Innocent Prey

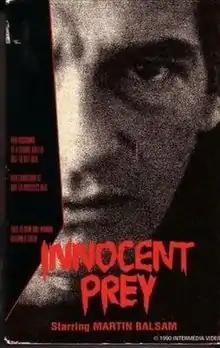
VHS artwork

Innocent Prey is a 1984 Australian slasher film directed by Colin Eggleston and starring P. J. Soles, Kit Taylor, and Grigor Taylor. It follows a woman in Dallas who is stalked by her former husband, a serial killer, after his escape from a psychiatric hospital. Though made in 1984, the film went unreleased until 1991.